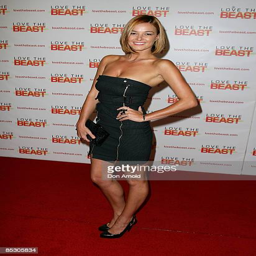
actor attends the world premiere